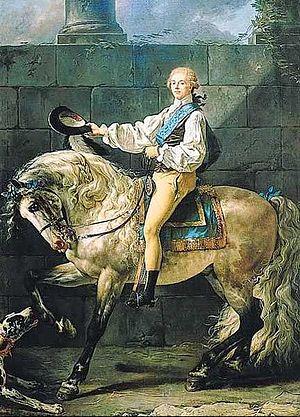
Stanisław Kostka Potocki, armoiries Pilawa, né en novembre 1755 à Lublin et mort le 14 septembre 1821 à Wilanów, était un aristocrate, homme politique, général d'armée, écrivain, collectionneur et mécène polonais, réformateur du système d'éducation national, figure emblématique des Lumières polonaises.